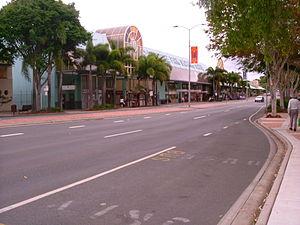
Caboolture est une ville du Queensland en Australie à 50 kilomètres au nord de Brisbane. En 2006, elle comptait 17 739 habitants.